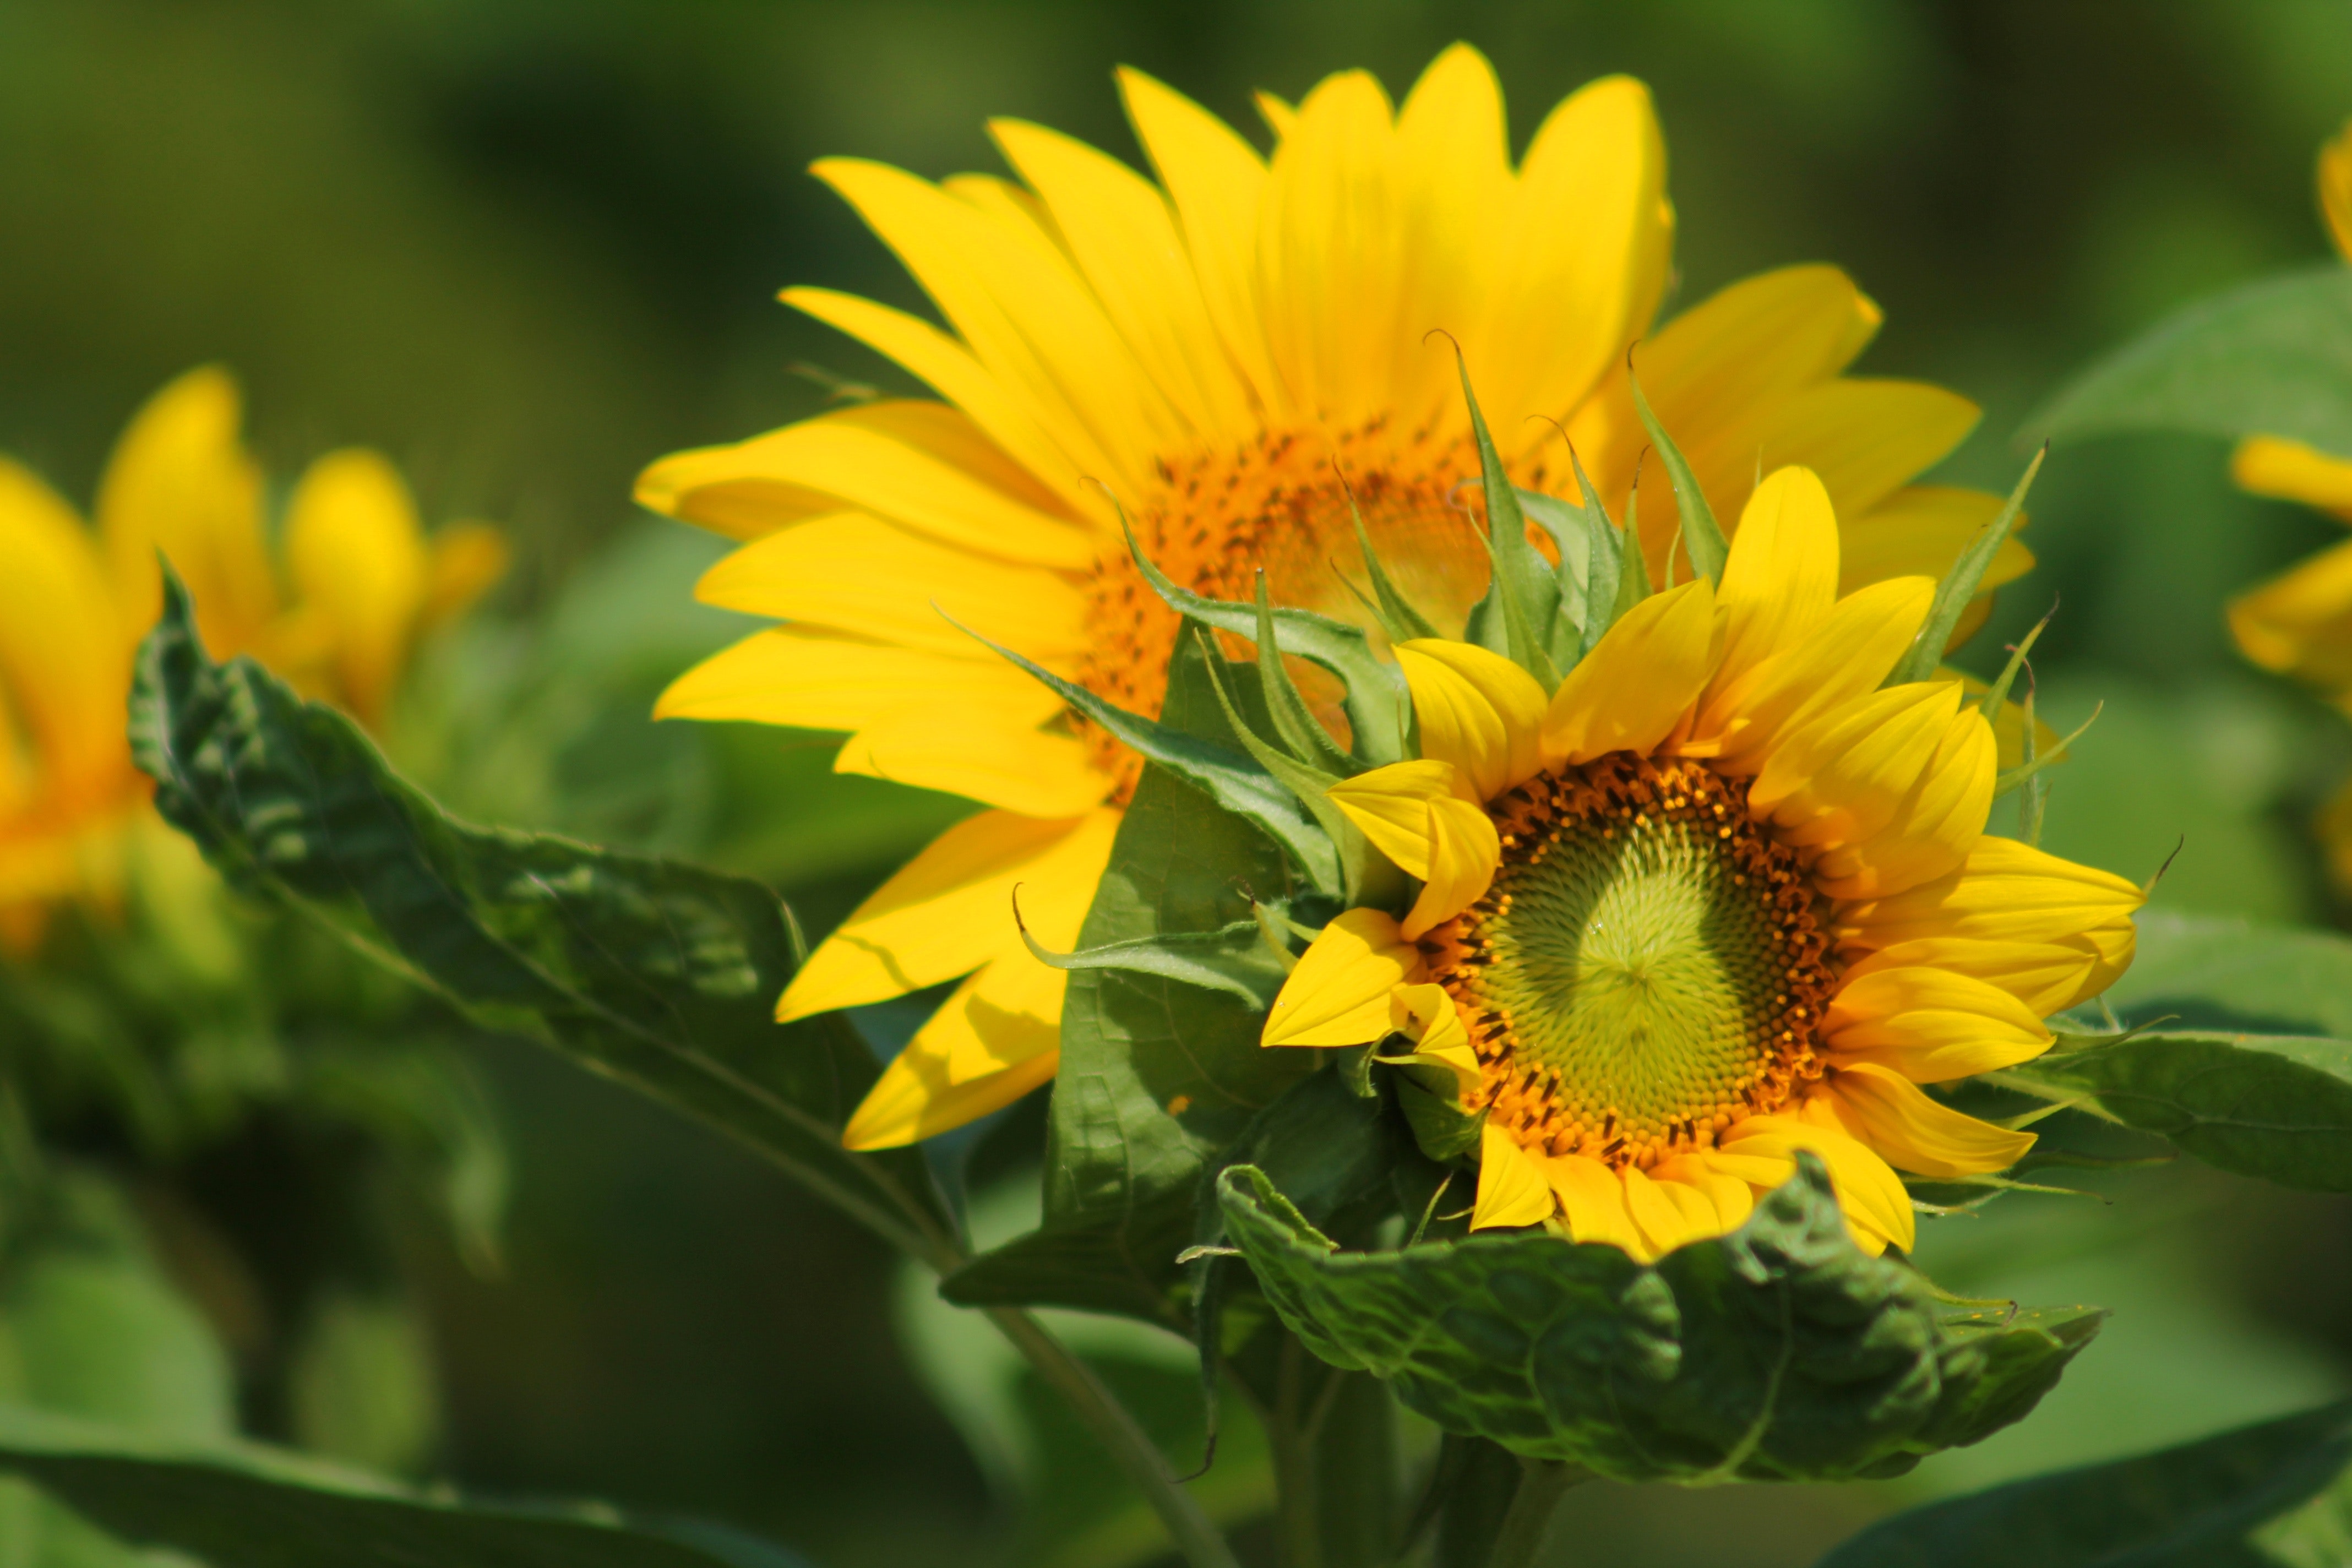
flower, sunflower, flowering plant, plant, yellow, petal, pollen, sunflower seed, leaf, annual plant, wildflower, daisy family, vegetarian food, asterales, Forb, herbaceous plant, calendula, nectar, perennial plant